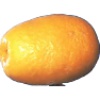
Label: kumquats